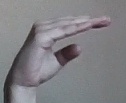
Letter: jeem